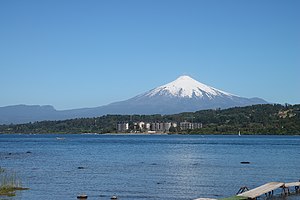
Araucanía (region)
Vulkanen Villarrica i Araucanía
"Araucanía er en af Chiles regioner og har nummer IX på den officielle liste. Den har navn efter mapucherne, det oprindelige folk i området, som af de spanske kolonister blev kaldt ""araucanier"".